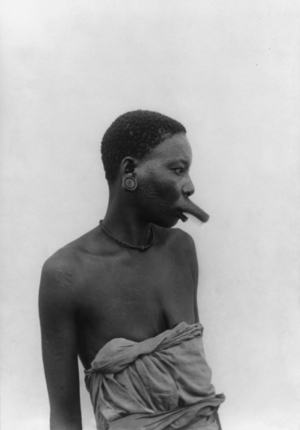
La Tanzanie telle qu’elle existe aujourd’hui est le fruit de la fusion en 1964 de l’État de Zanzibar et du Tanganyika.